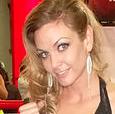
Age: 28